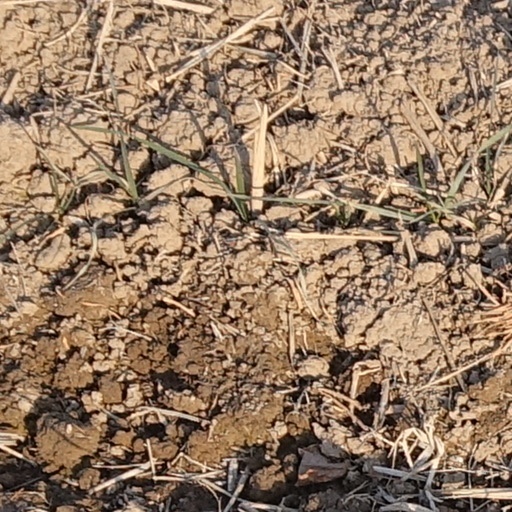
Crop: wheat